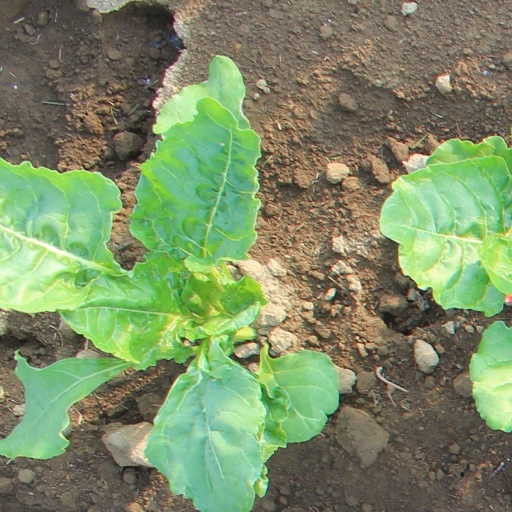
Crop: sugar beet